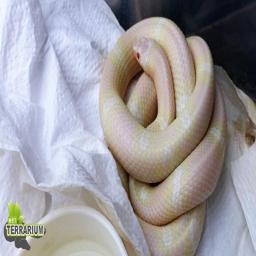
Animal: snakes